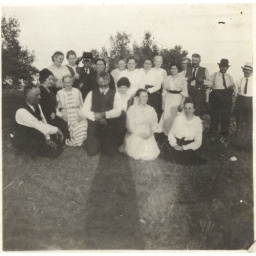
John Lange (left end), Mr. and Mrs. Minette (mustache and lady in white dress sitting)